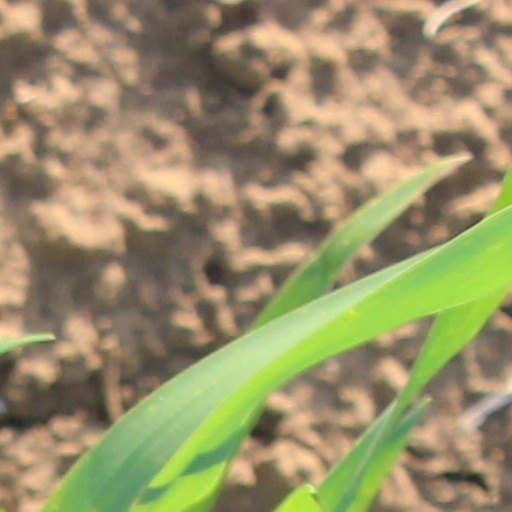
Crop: wheat